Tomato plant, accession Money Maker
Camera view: bottom (45 deg); turntable rotation: 180 degrees
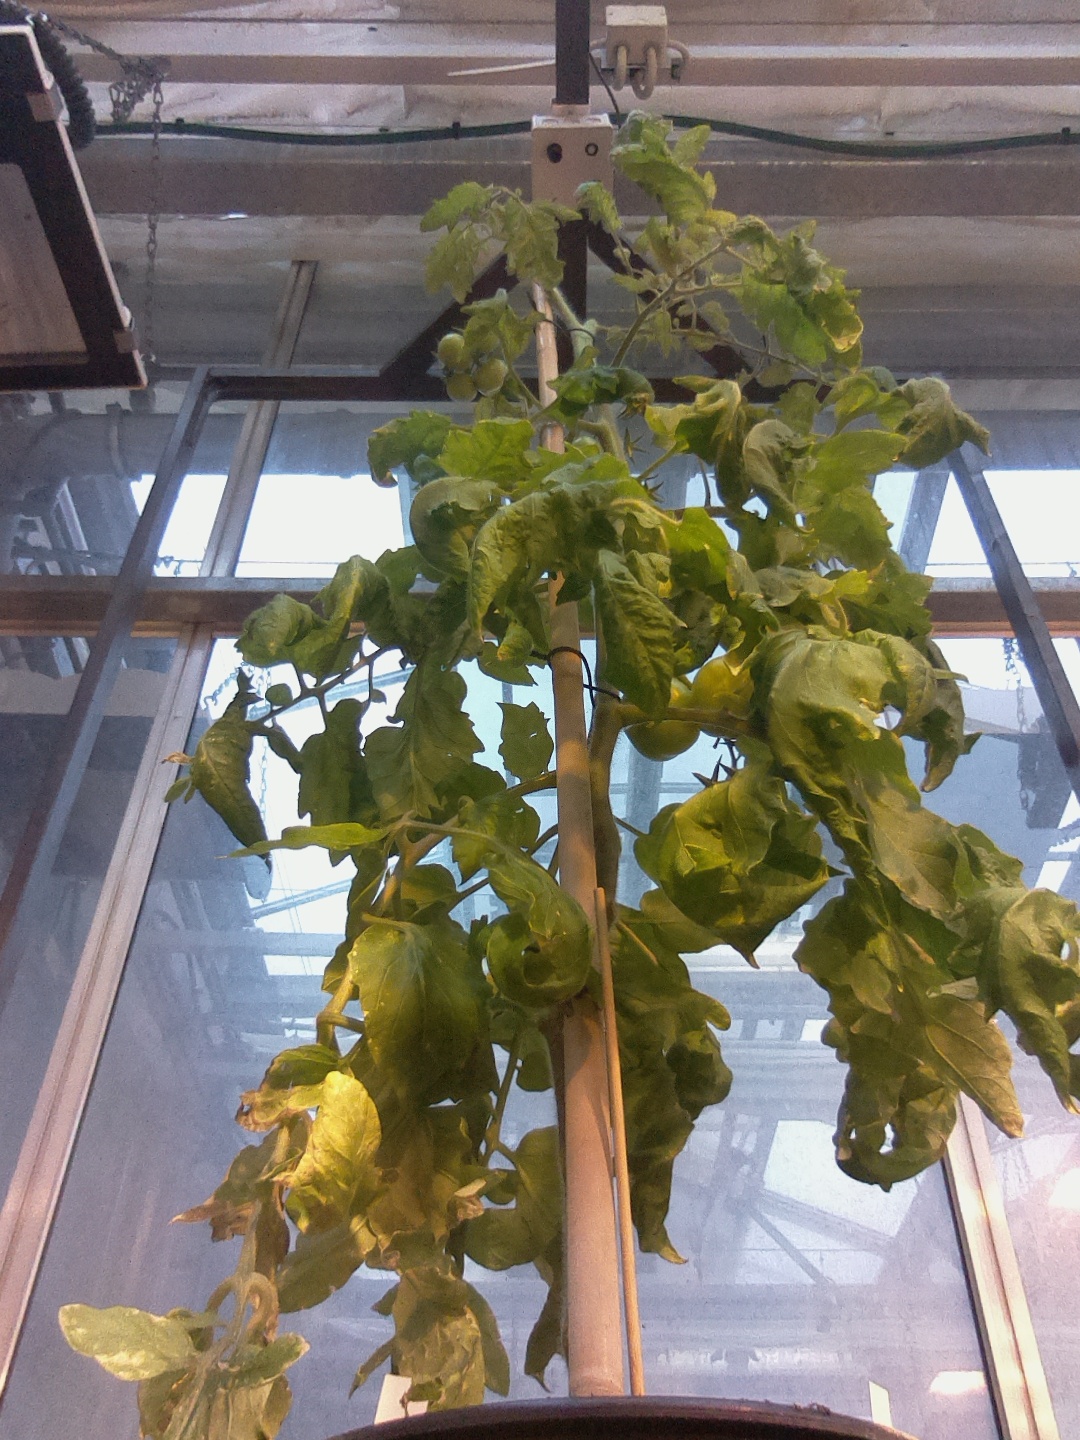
BBCH growth stage 79: 90% -100% of final fruit size